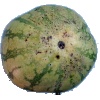
Label: Watermelon 1